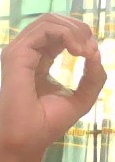
ASL sign: O